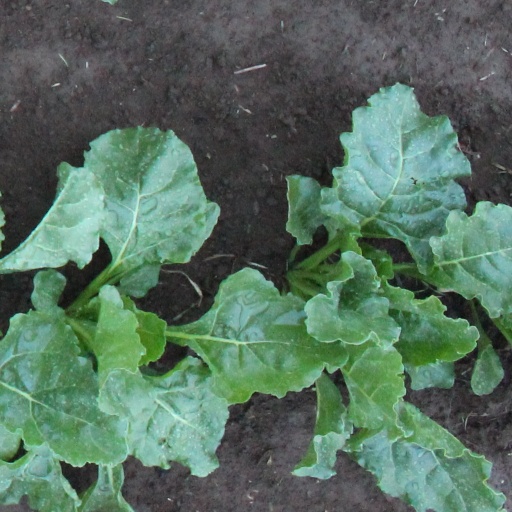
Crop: sugar beet